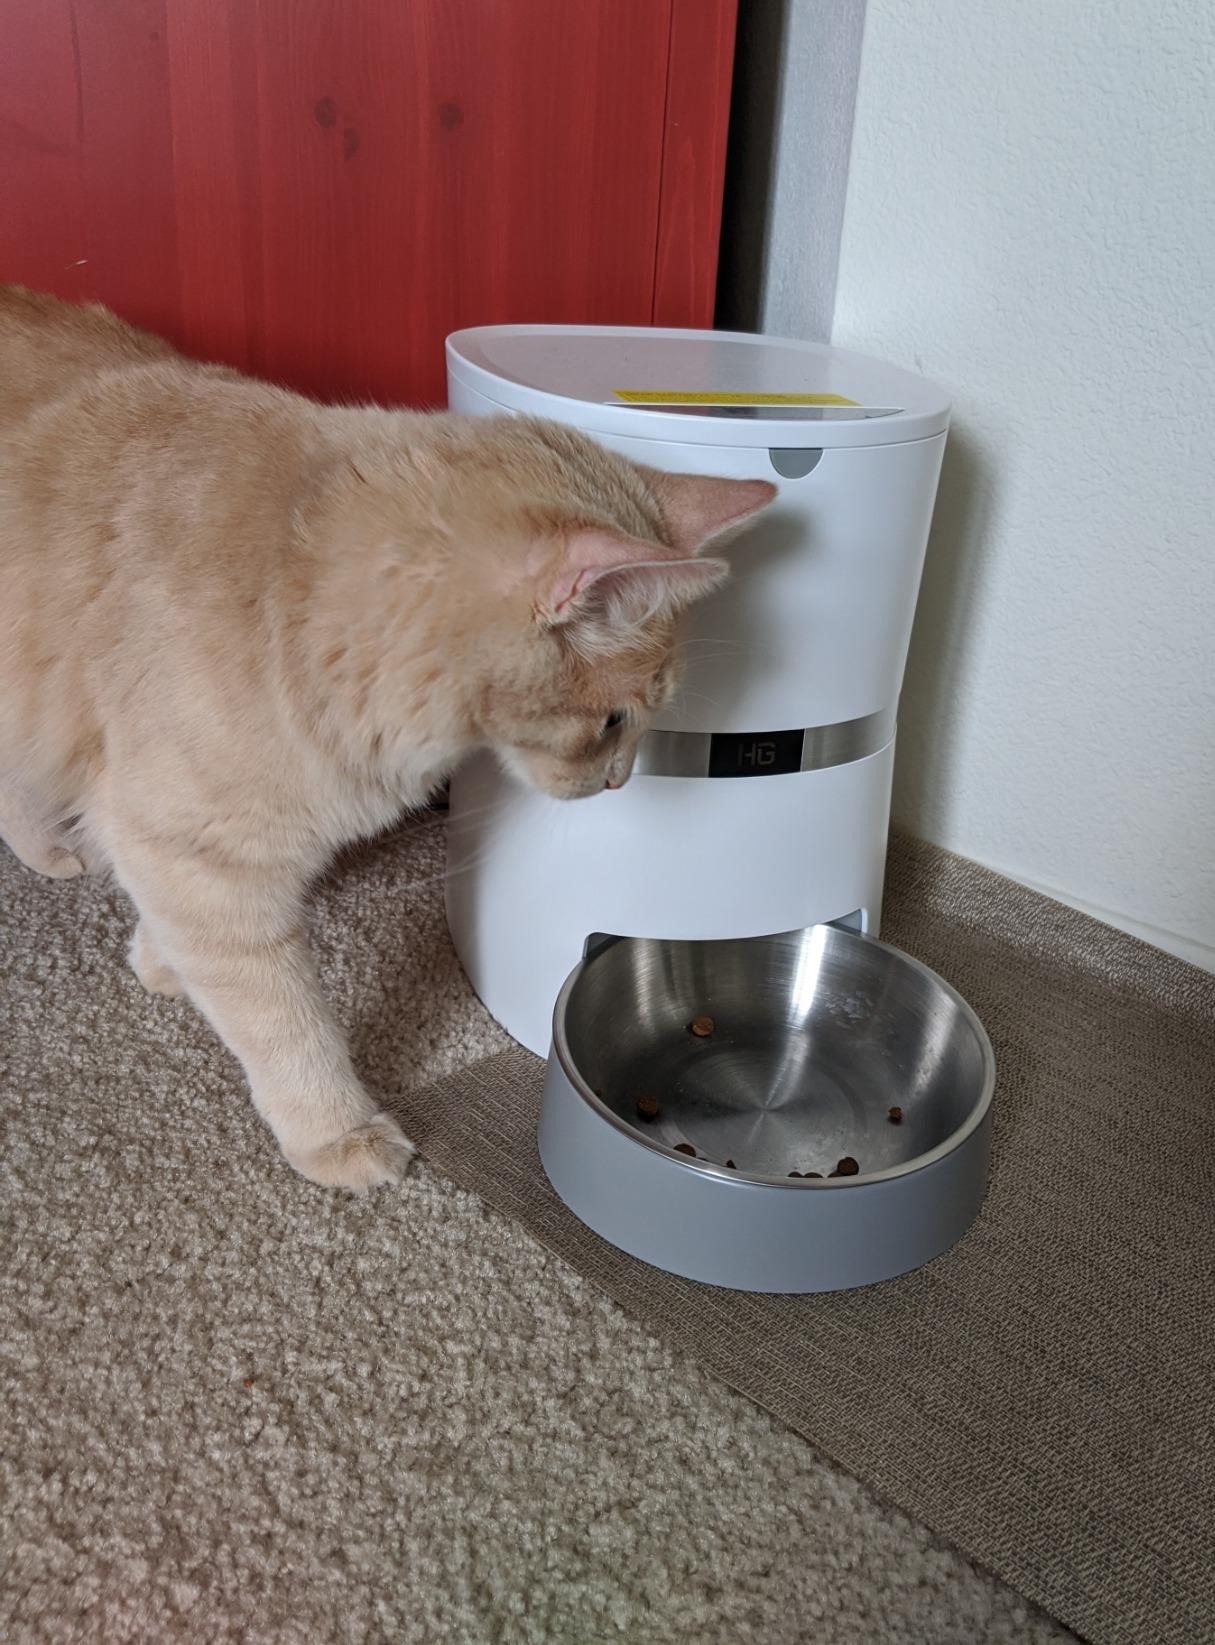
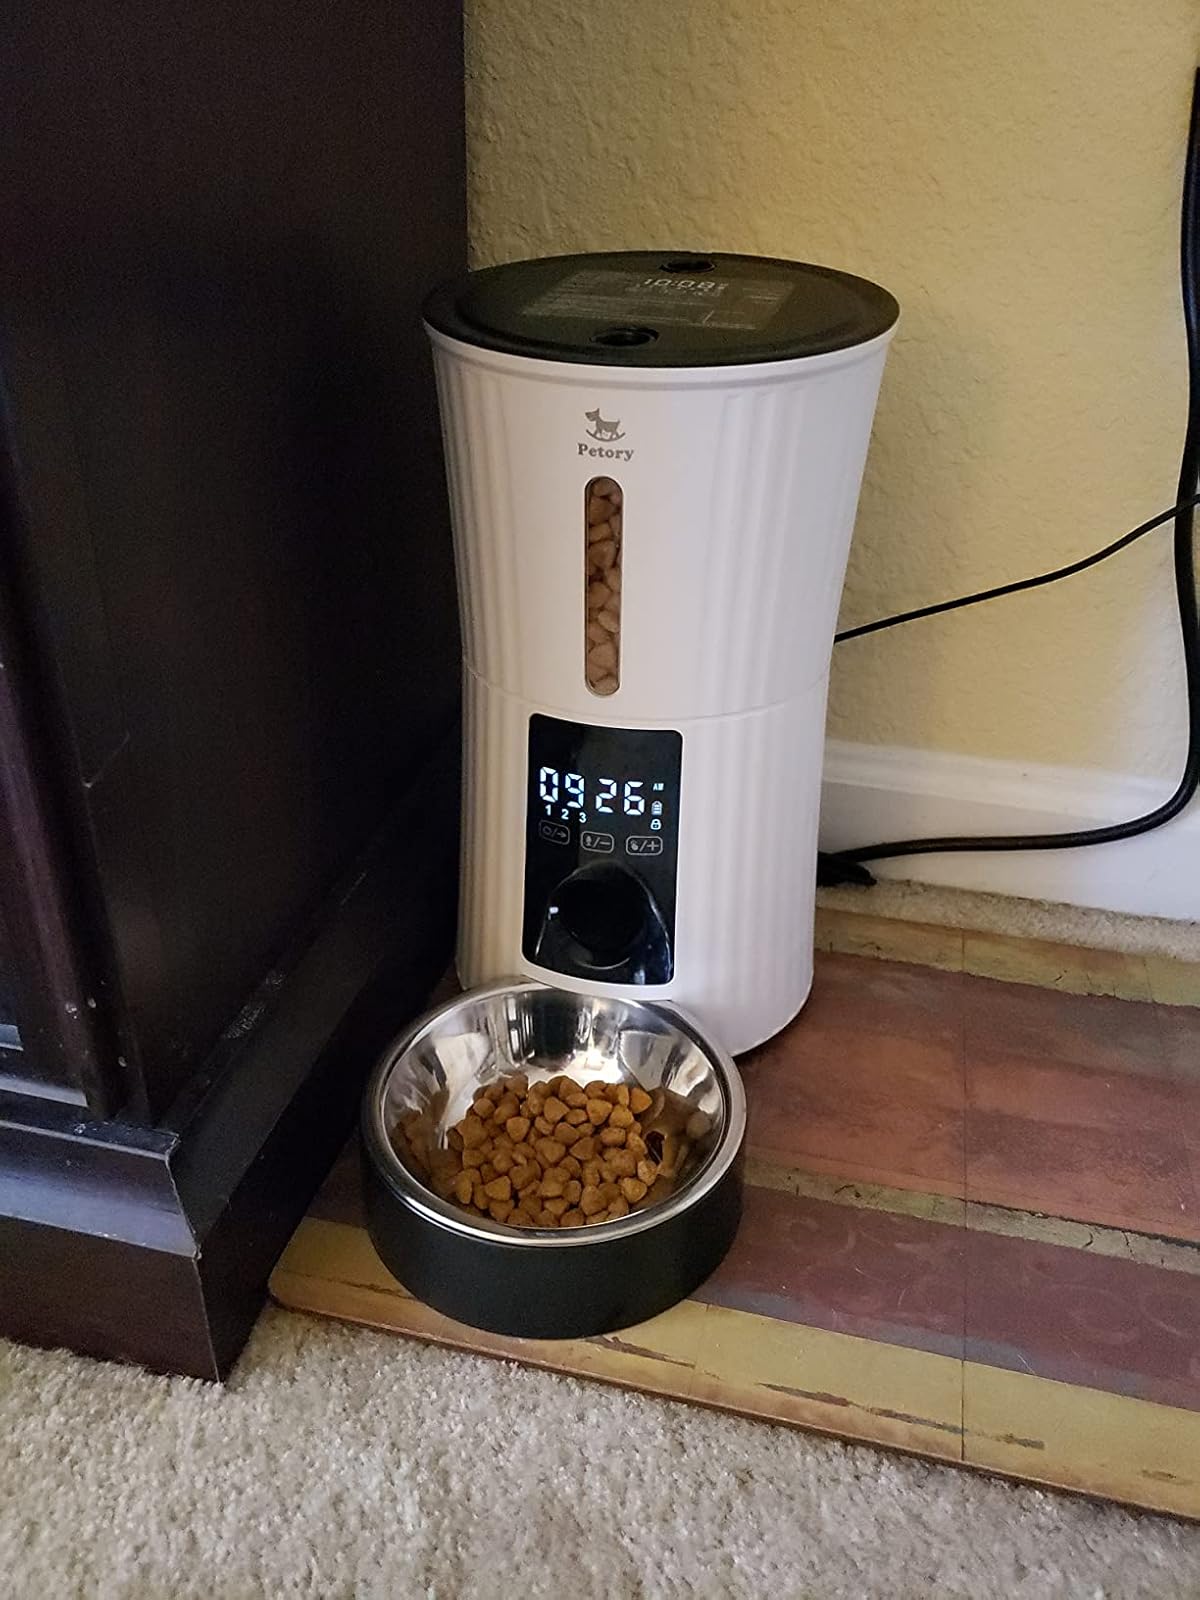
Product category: items_feeder
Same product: no